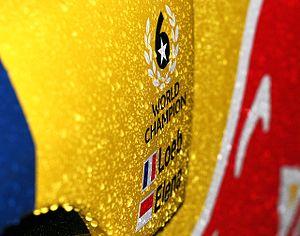
Pour la dernière apparition de moteurs 2 L Turbo en catégorie reine, Sébastien Loeb remporte en 2010 un septième titre mondial consécutif dans le championnat WRC, le dernier au volant de la Citroën C4. Arborant à son actif douze podiums sur les treize manches de la saison, il échappe aux coups du sort ayant caractérisés sa saison précédente et retrouve la régularité qui lui avait fait défaut, seul le handicap du balayage sur les épreuves terre perdurant. Avec la refonte du barème de points permettant de mettre davantage en valeur les victoires, il décroche sa nouvelle couronne à deux manches de la clôture sur un écart de points record par rapport à son dauphin Jari-Matti Latvala. Aux côtés de ses coéquipiers Dani Sordo et Sébastien Ogier, il participe également à la conquête du sixième titre Constructeurs de la marque aux chevrons. Il poursuit enfin ses piges annuelles en GT lorsque son agenda le lui permet et achève son année sportive en accédant pour la septième fois à la finale individuelle de la Course des Champions en autant de participations.